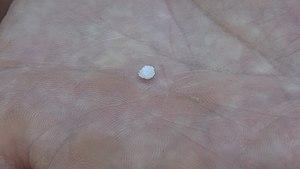
Grain de manne solide de Briançon
Les sept merveilles du Dauphiné sont des curiosités naturelles de la géologie alpine ou des constructions anciennes marquantes. Toutes sont situées dans le département français de l'Isère, issu en 1790 de l'ancienne Province du Dauphiné.
La résine de mélèze est l'oléorésine des arbres du genre larix. Récoltée, elle forme la térébenthine de Venise.